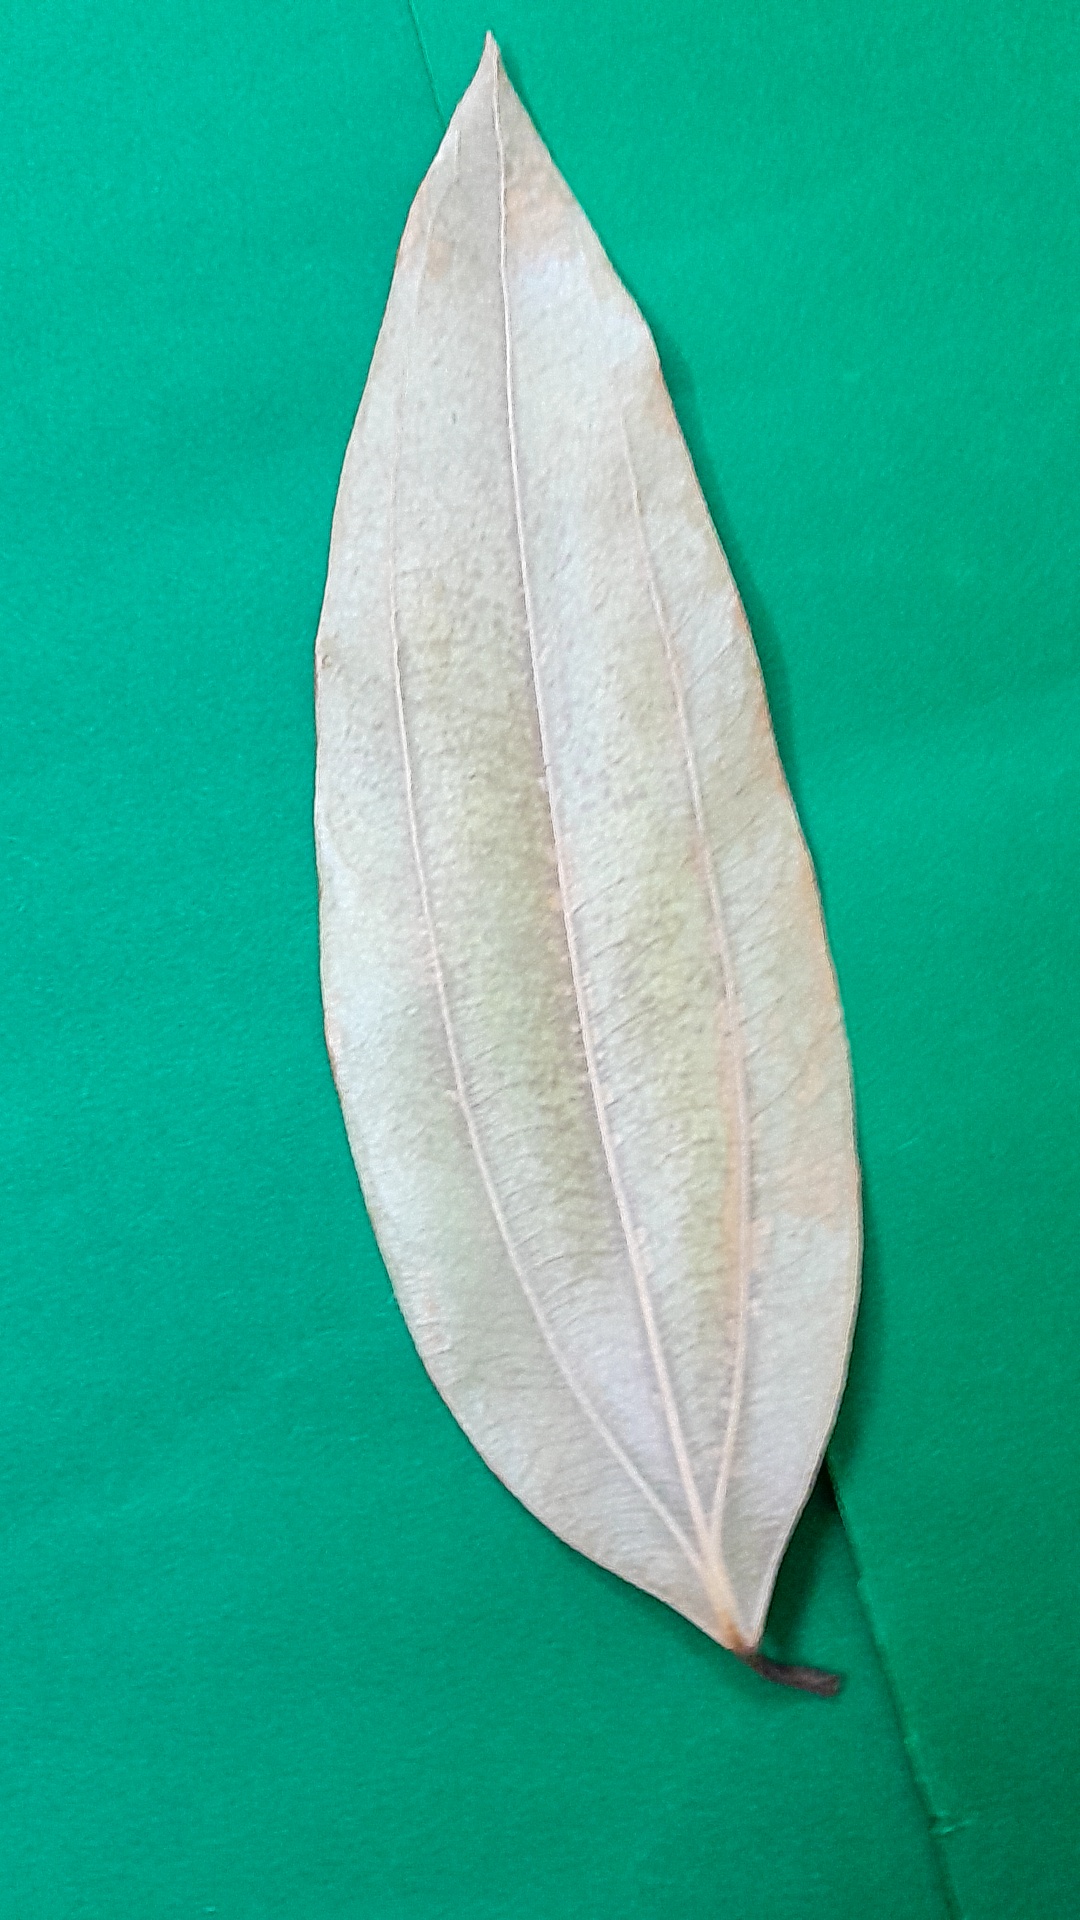
Label: Dry Leaf